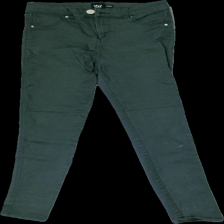
View: front
Type: Jeans
Category: Ladies
Brand: Lager 157
Colors: Green
Material: 100% Cotton
Cut: Tight
Trend: Denim
Damage: damaged elastane
Damage location: middle center
Price range: <50
Recommended usage: Recycle
Description: green tight jeans